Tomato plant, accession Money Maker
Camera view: horizontal (90 deg, fisheye); turntable rotation: 270 degrees
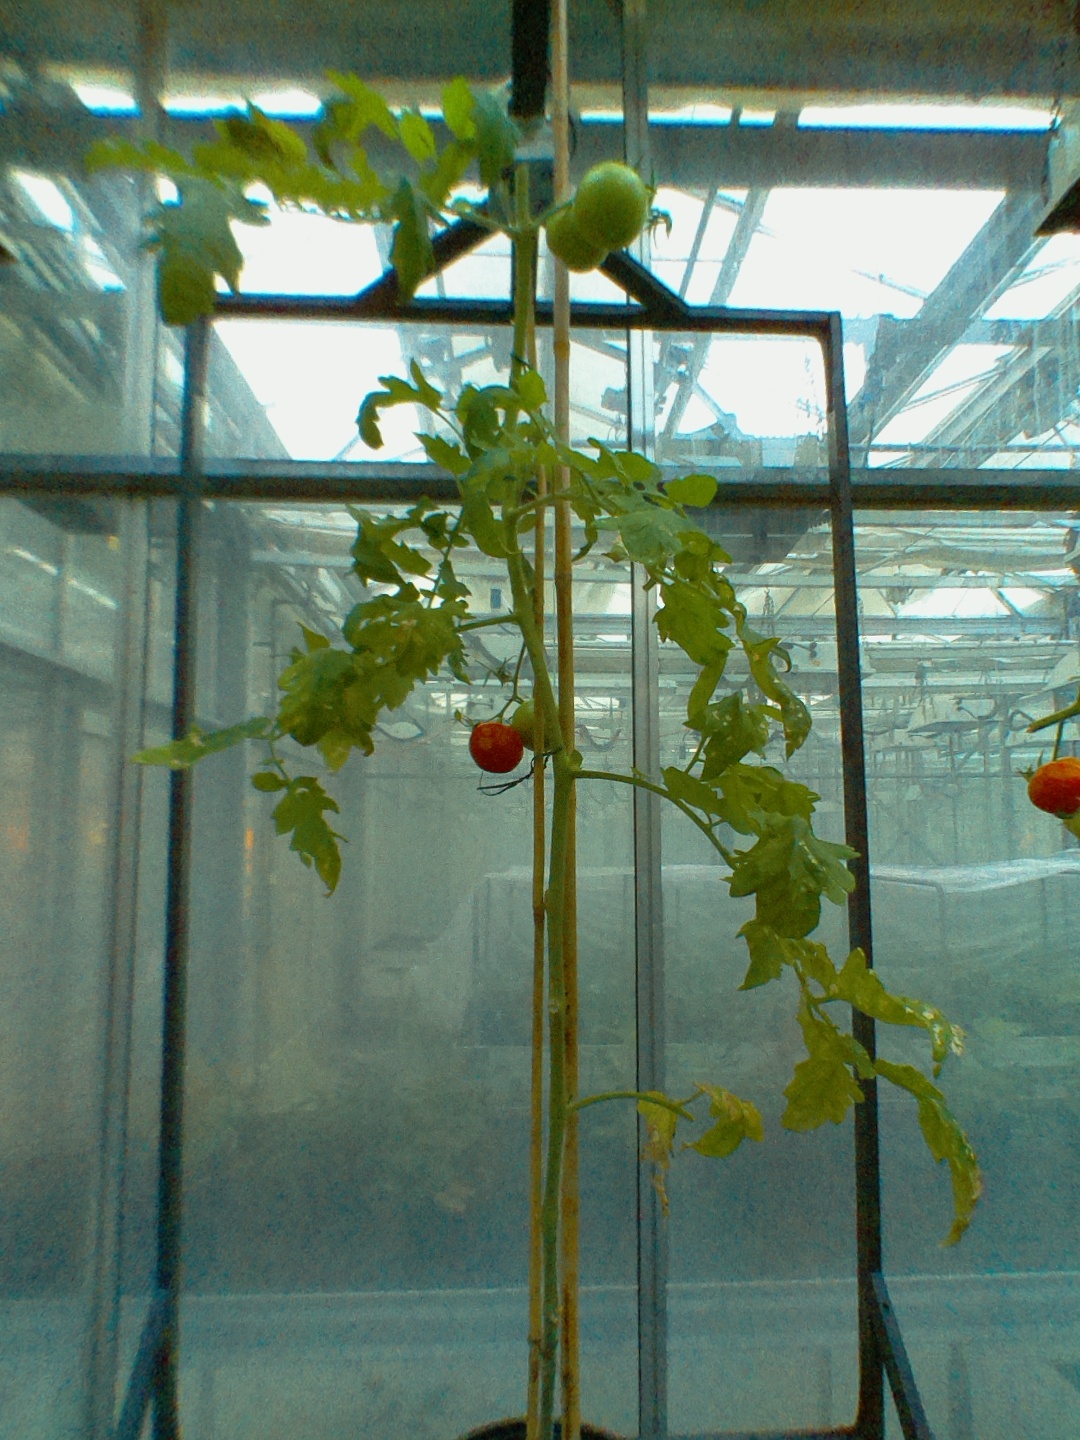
BBCH growth stage 82: 20%-30% of fruits show typical fully ripe color